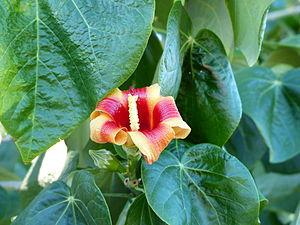
Hibiscus elatus Photo prise à Cuba